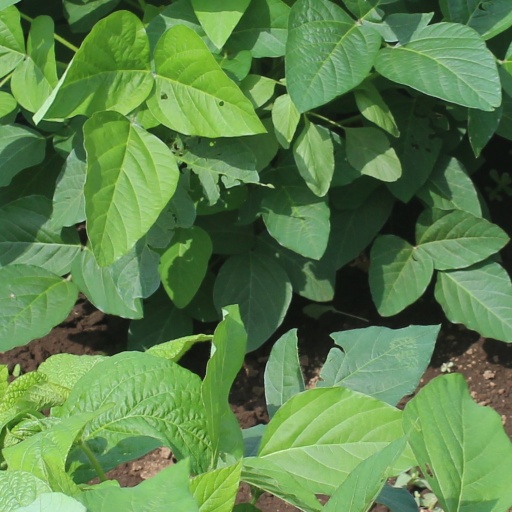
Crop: soybean